Ruslan Chagaev

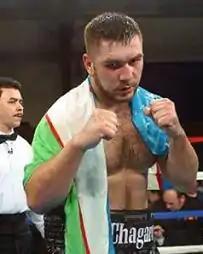
Chagaev in 2007

Ruslan Shamilevich Chagaev; born 19 October 1978) is an Uzbekistani former professional boxer who competed from 2001 to 2016. He held the World Boxing Association (WBA) heavyweight title twice (Regular version in his second reign) and was the first Asian boxer to win a world heavyweight title by any of the four major sanctioning bodies. He was ranked as a top 10 heavyweight or contender by "The Ring" magazine at the conclusion of each year between 2006 and 2015; at the end of 2008 he was ranked third, only behind the Klitschko brothers.